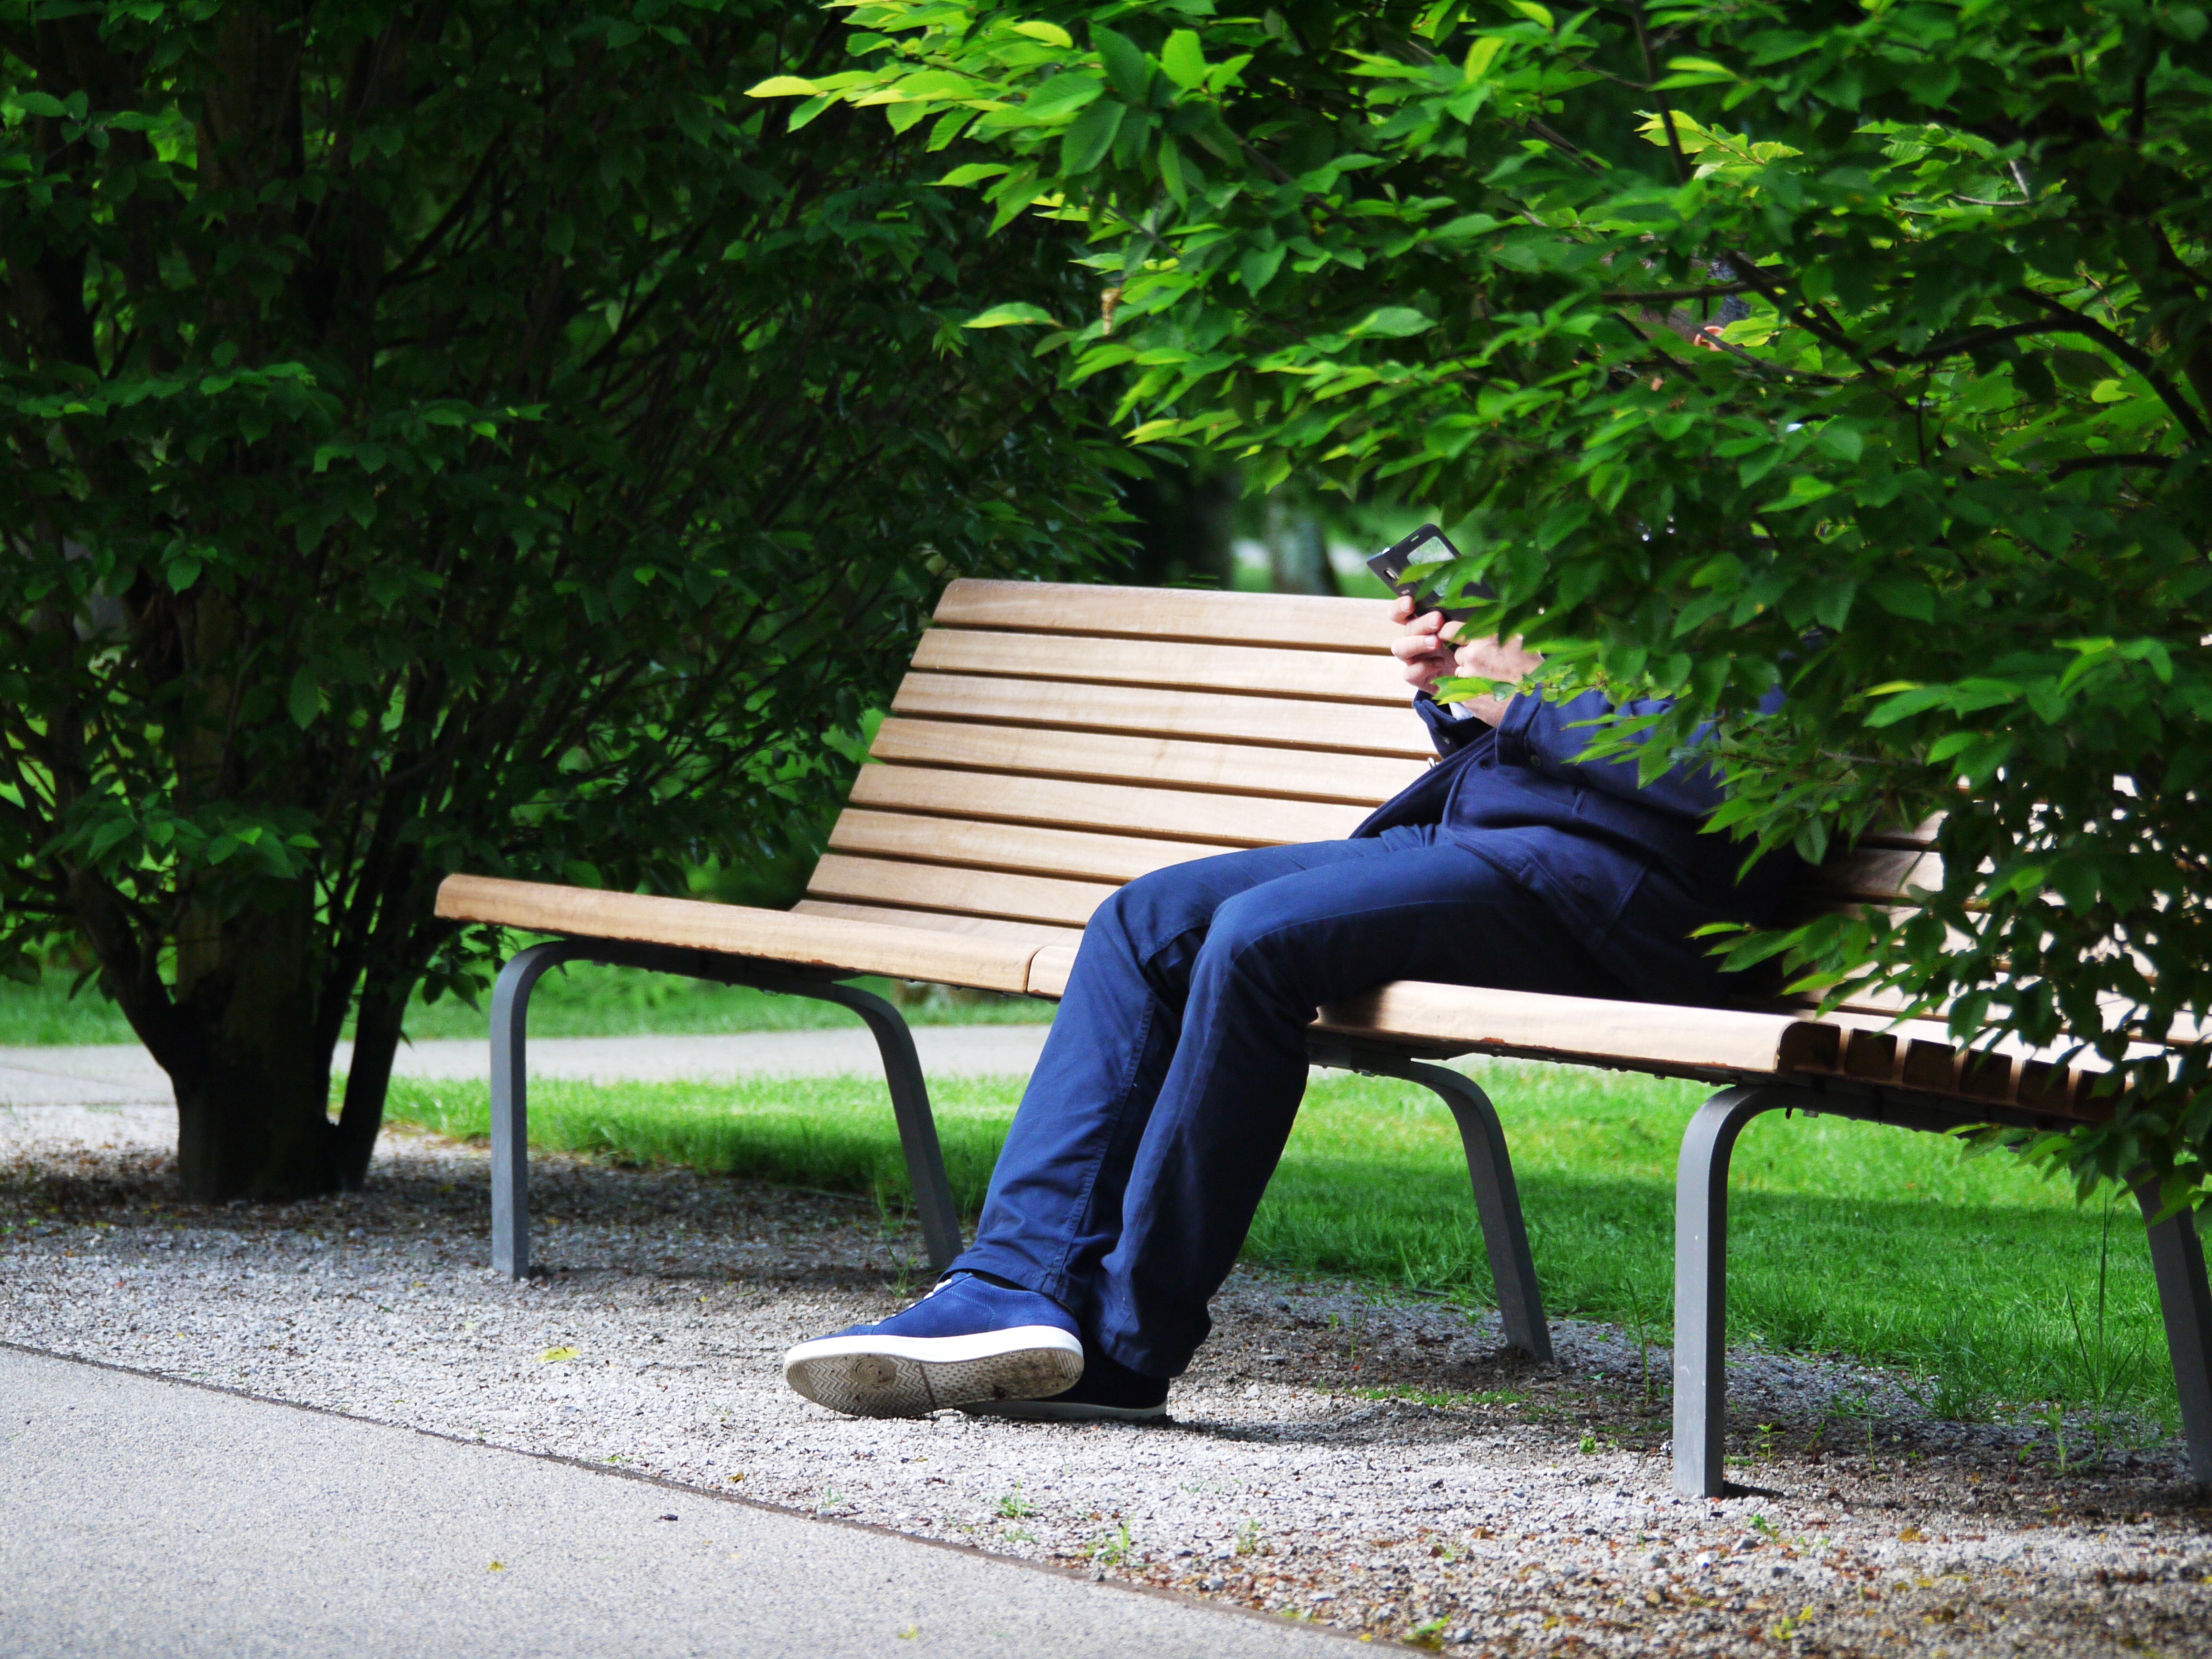
iphone, smartphone, mobile, man, bench, lawn, play, boy, internet, green, phone, sitting, blue, furniture, lonely, lifestyle, leisure, mobile phone, park bench, activity, bank, out, pokemon go, pokemon, teen, entertainment, search, communicative, motionless, human positions